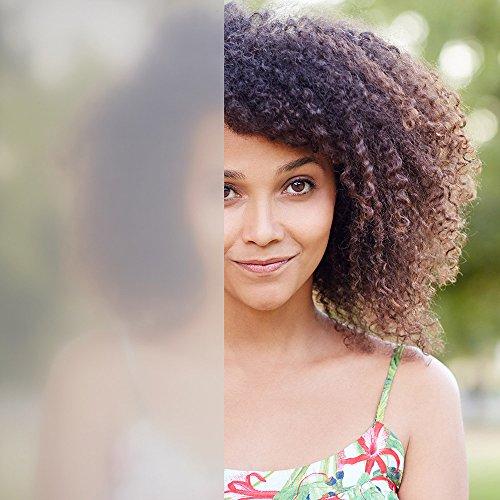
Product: Gila PFW486 Privacy Frosted Film-48 x6.5' Window Film, 48" x 6.5', White
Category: Home & Kitchen | Home Décor | Window Treatments | Window Stickers & Films | Window Films
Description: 24-HOUR PRIVACY: Frosted glass texture conceals to keep out prying eyes without blocking sunlight.
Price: $9.99